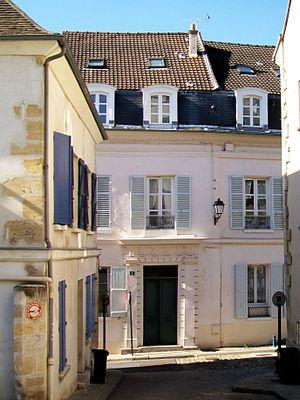
La maison natale du célèbre spéléologue Édouard-Alfred Martel (1859-1939),1 rue de la forêt Hardelot.
Édouard-Alfred Martel, né le 1ᵉʳ juillet 1859 à Pontoise et mort le 3 juin 1938 à Saint-Thomas-La-Garde, est considéré comme le fondateur de la spéléologie moderne.